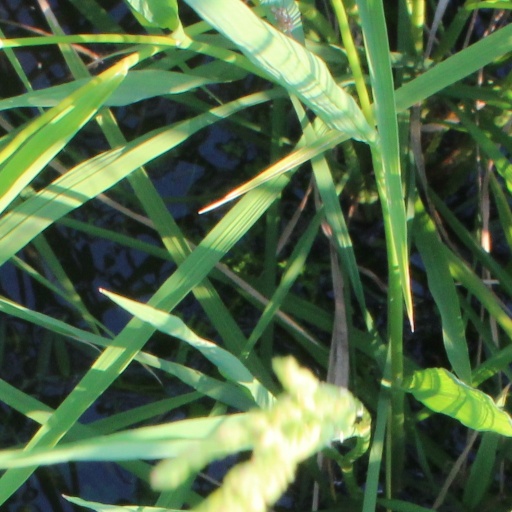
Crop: rice